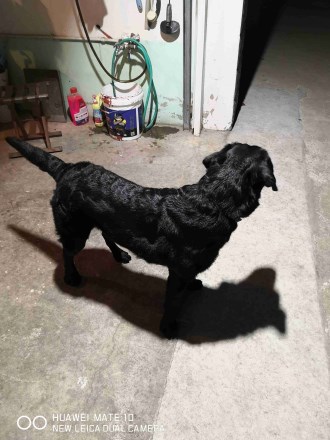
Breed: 3580-n000122-Labrador_retriever